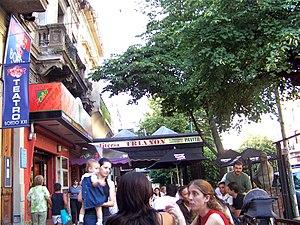
Boedo est un des quarante-huit quartiers de Buenos Aires.